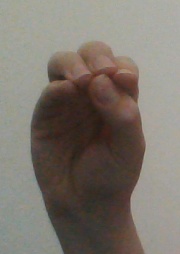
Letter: ha